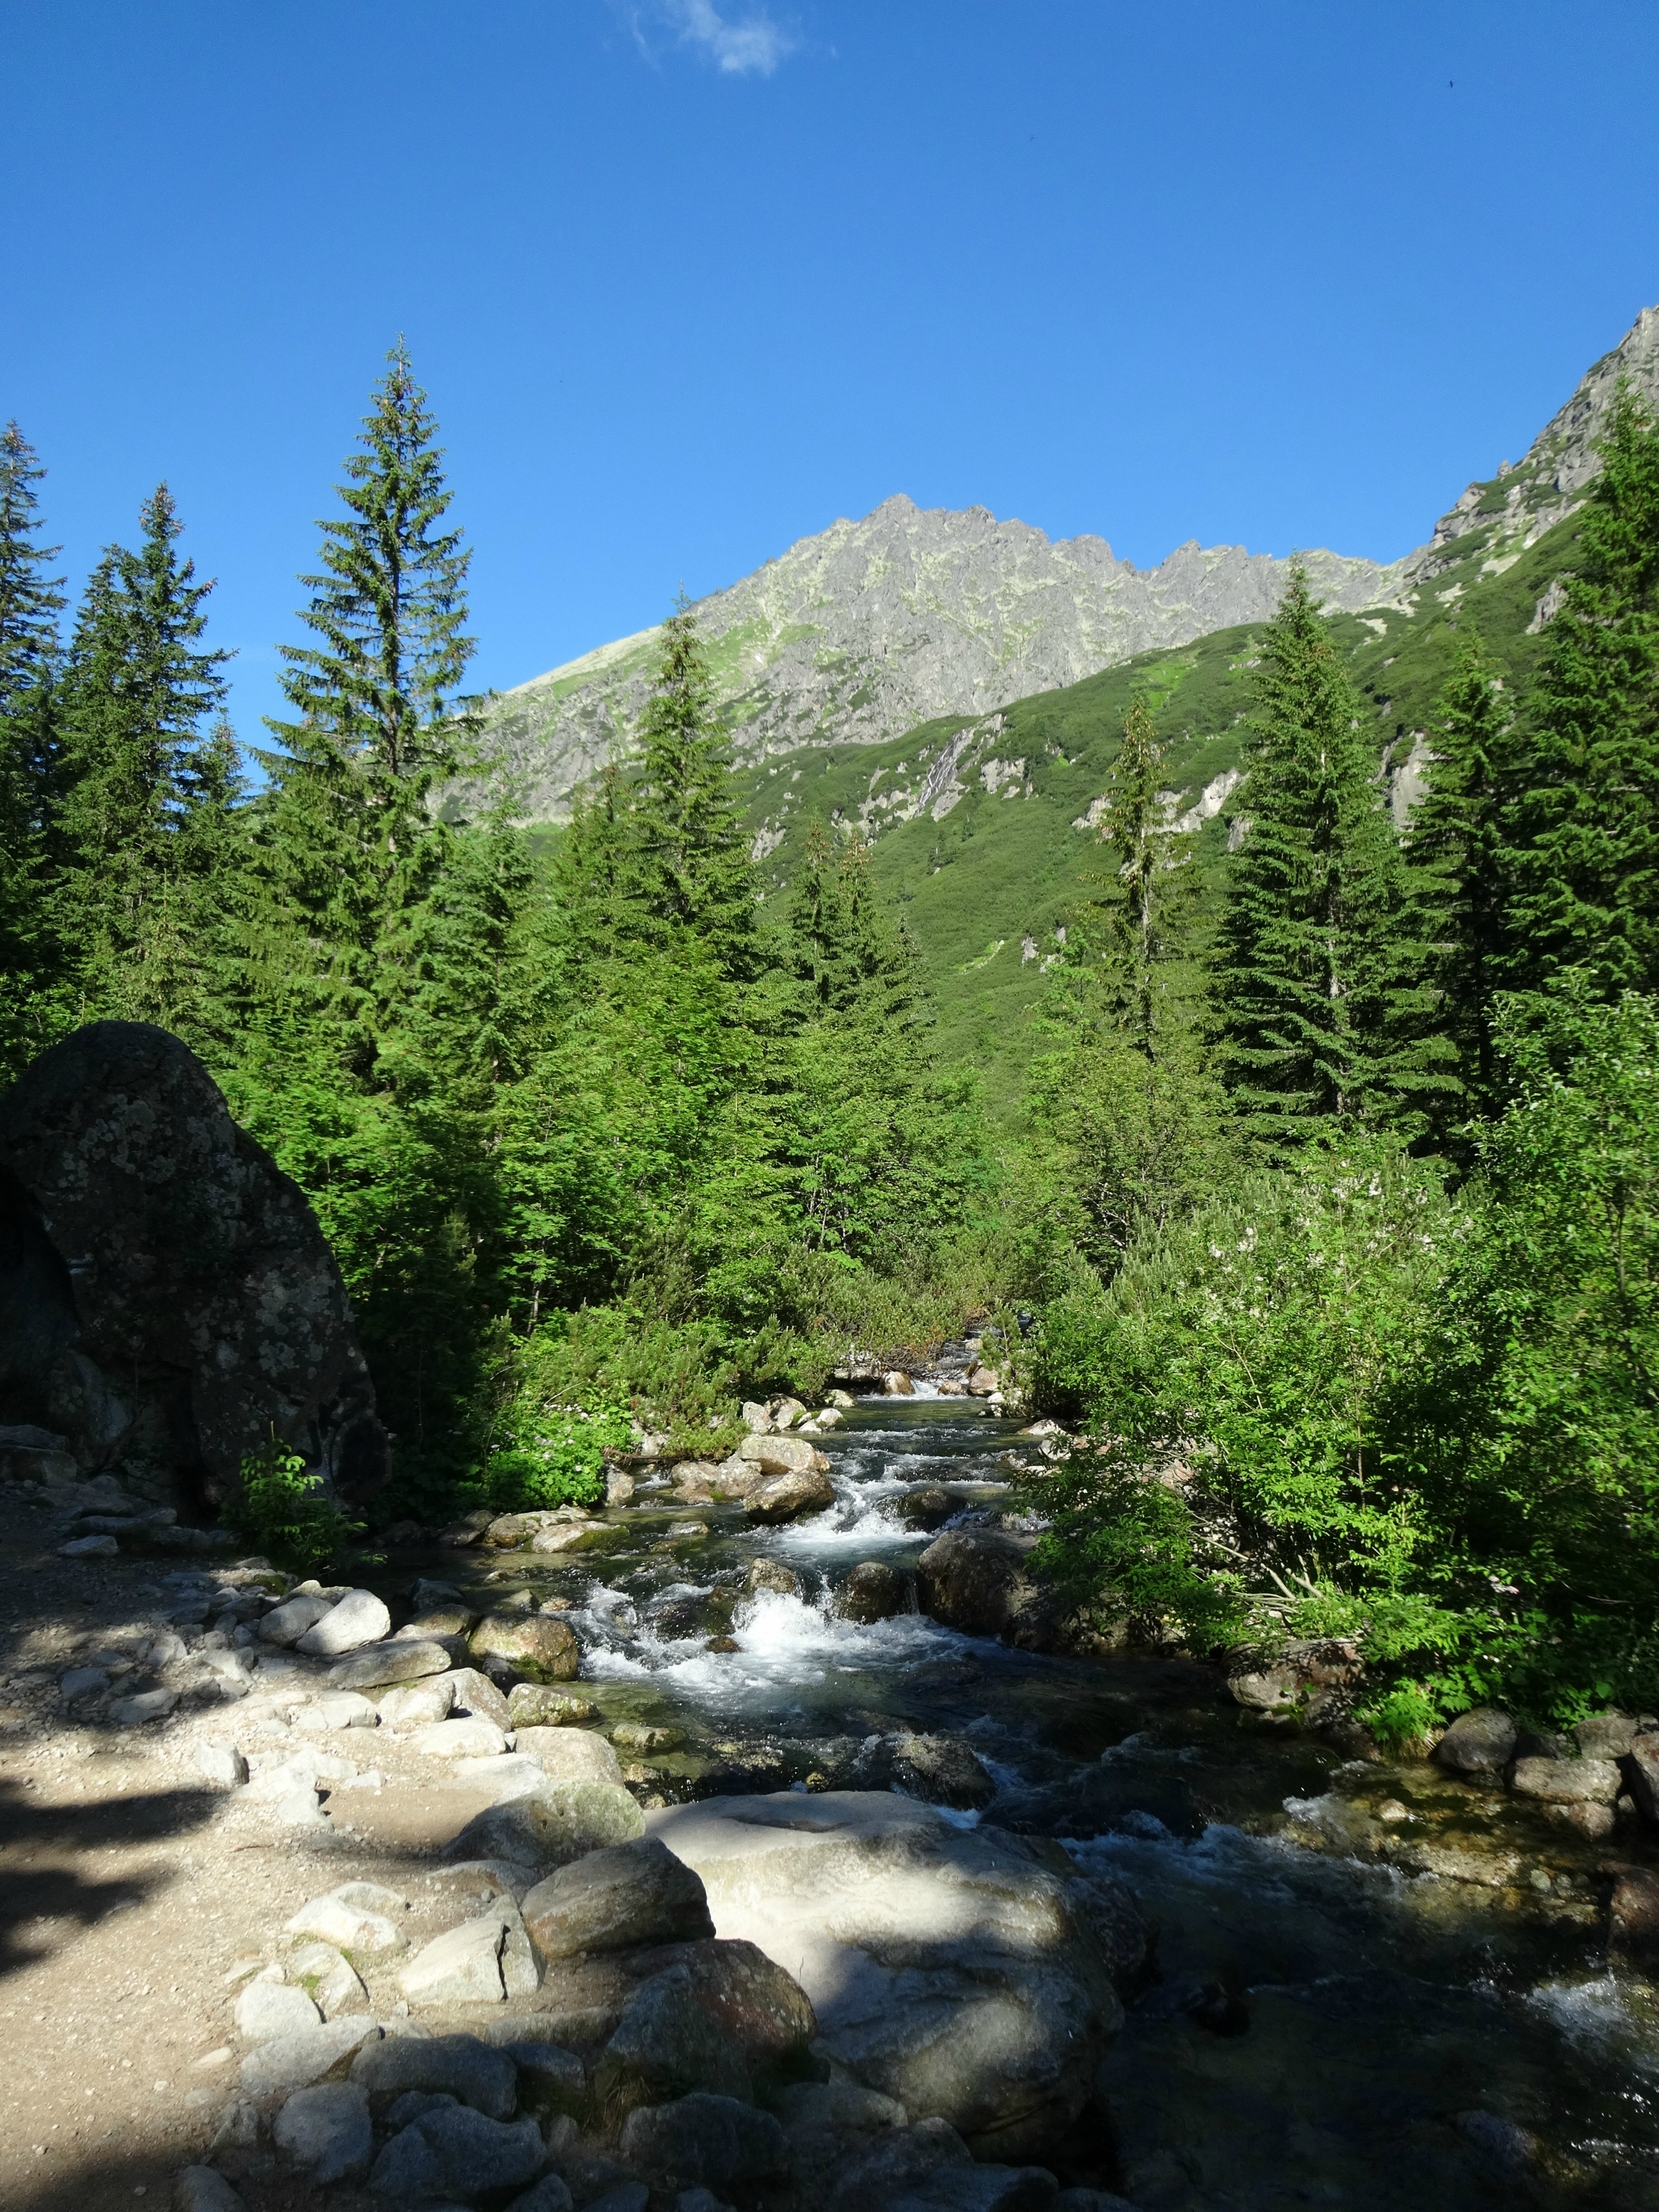
landscape, tree, nature, forest, rock, wilderness, walking, mountain, trail, lake, adventure, river, valley, mountain range, stream, ridge, mountains, ravine, ecosystem, tatry, landform, the high tatras, geographical feature, mountainous landforms